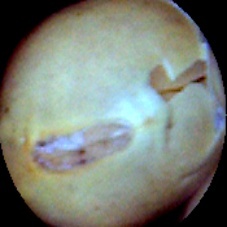
Label: Skin-damaged